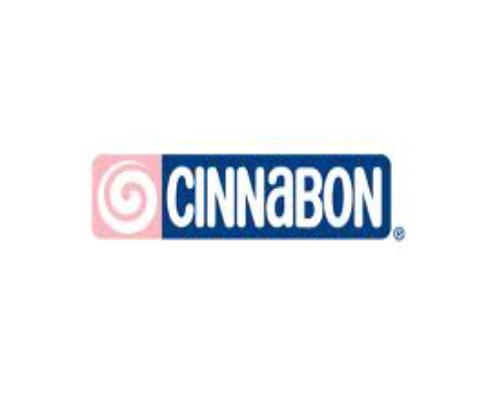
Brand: Cinnabon
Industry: Food